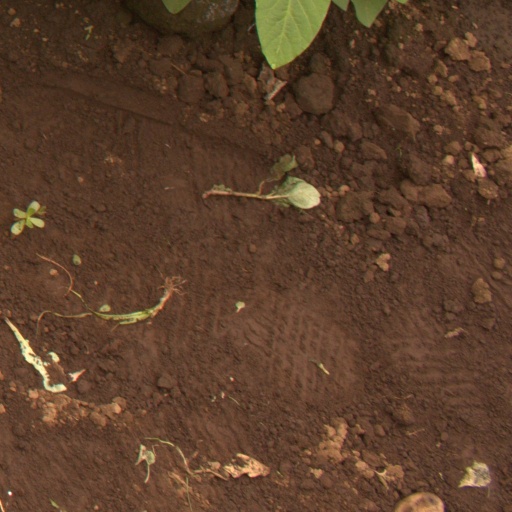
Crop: soybean